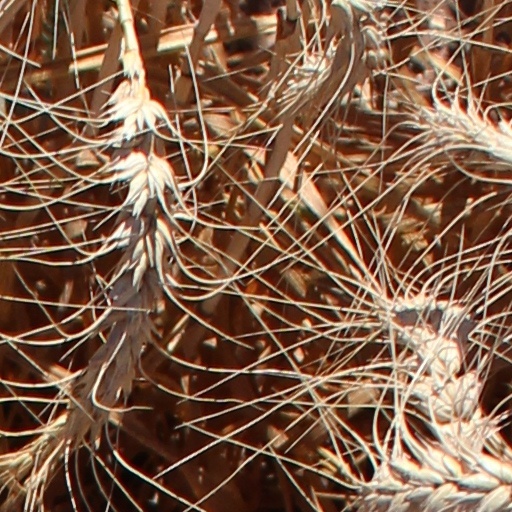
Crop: wheat